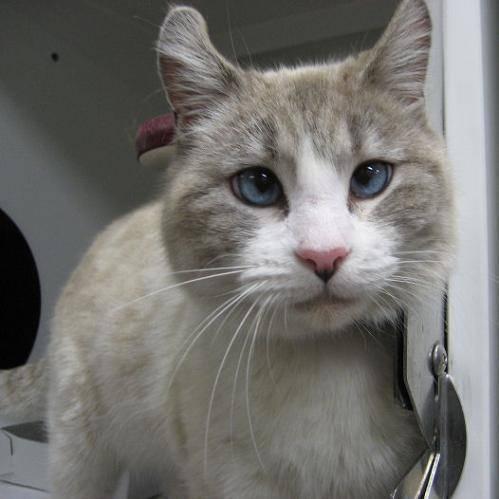
cat